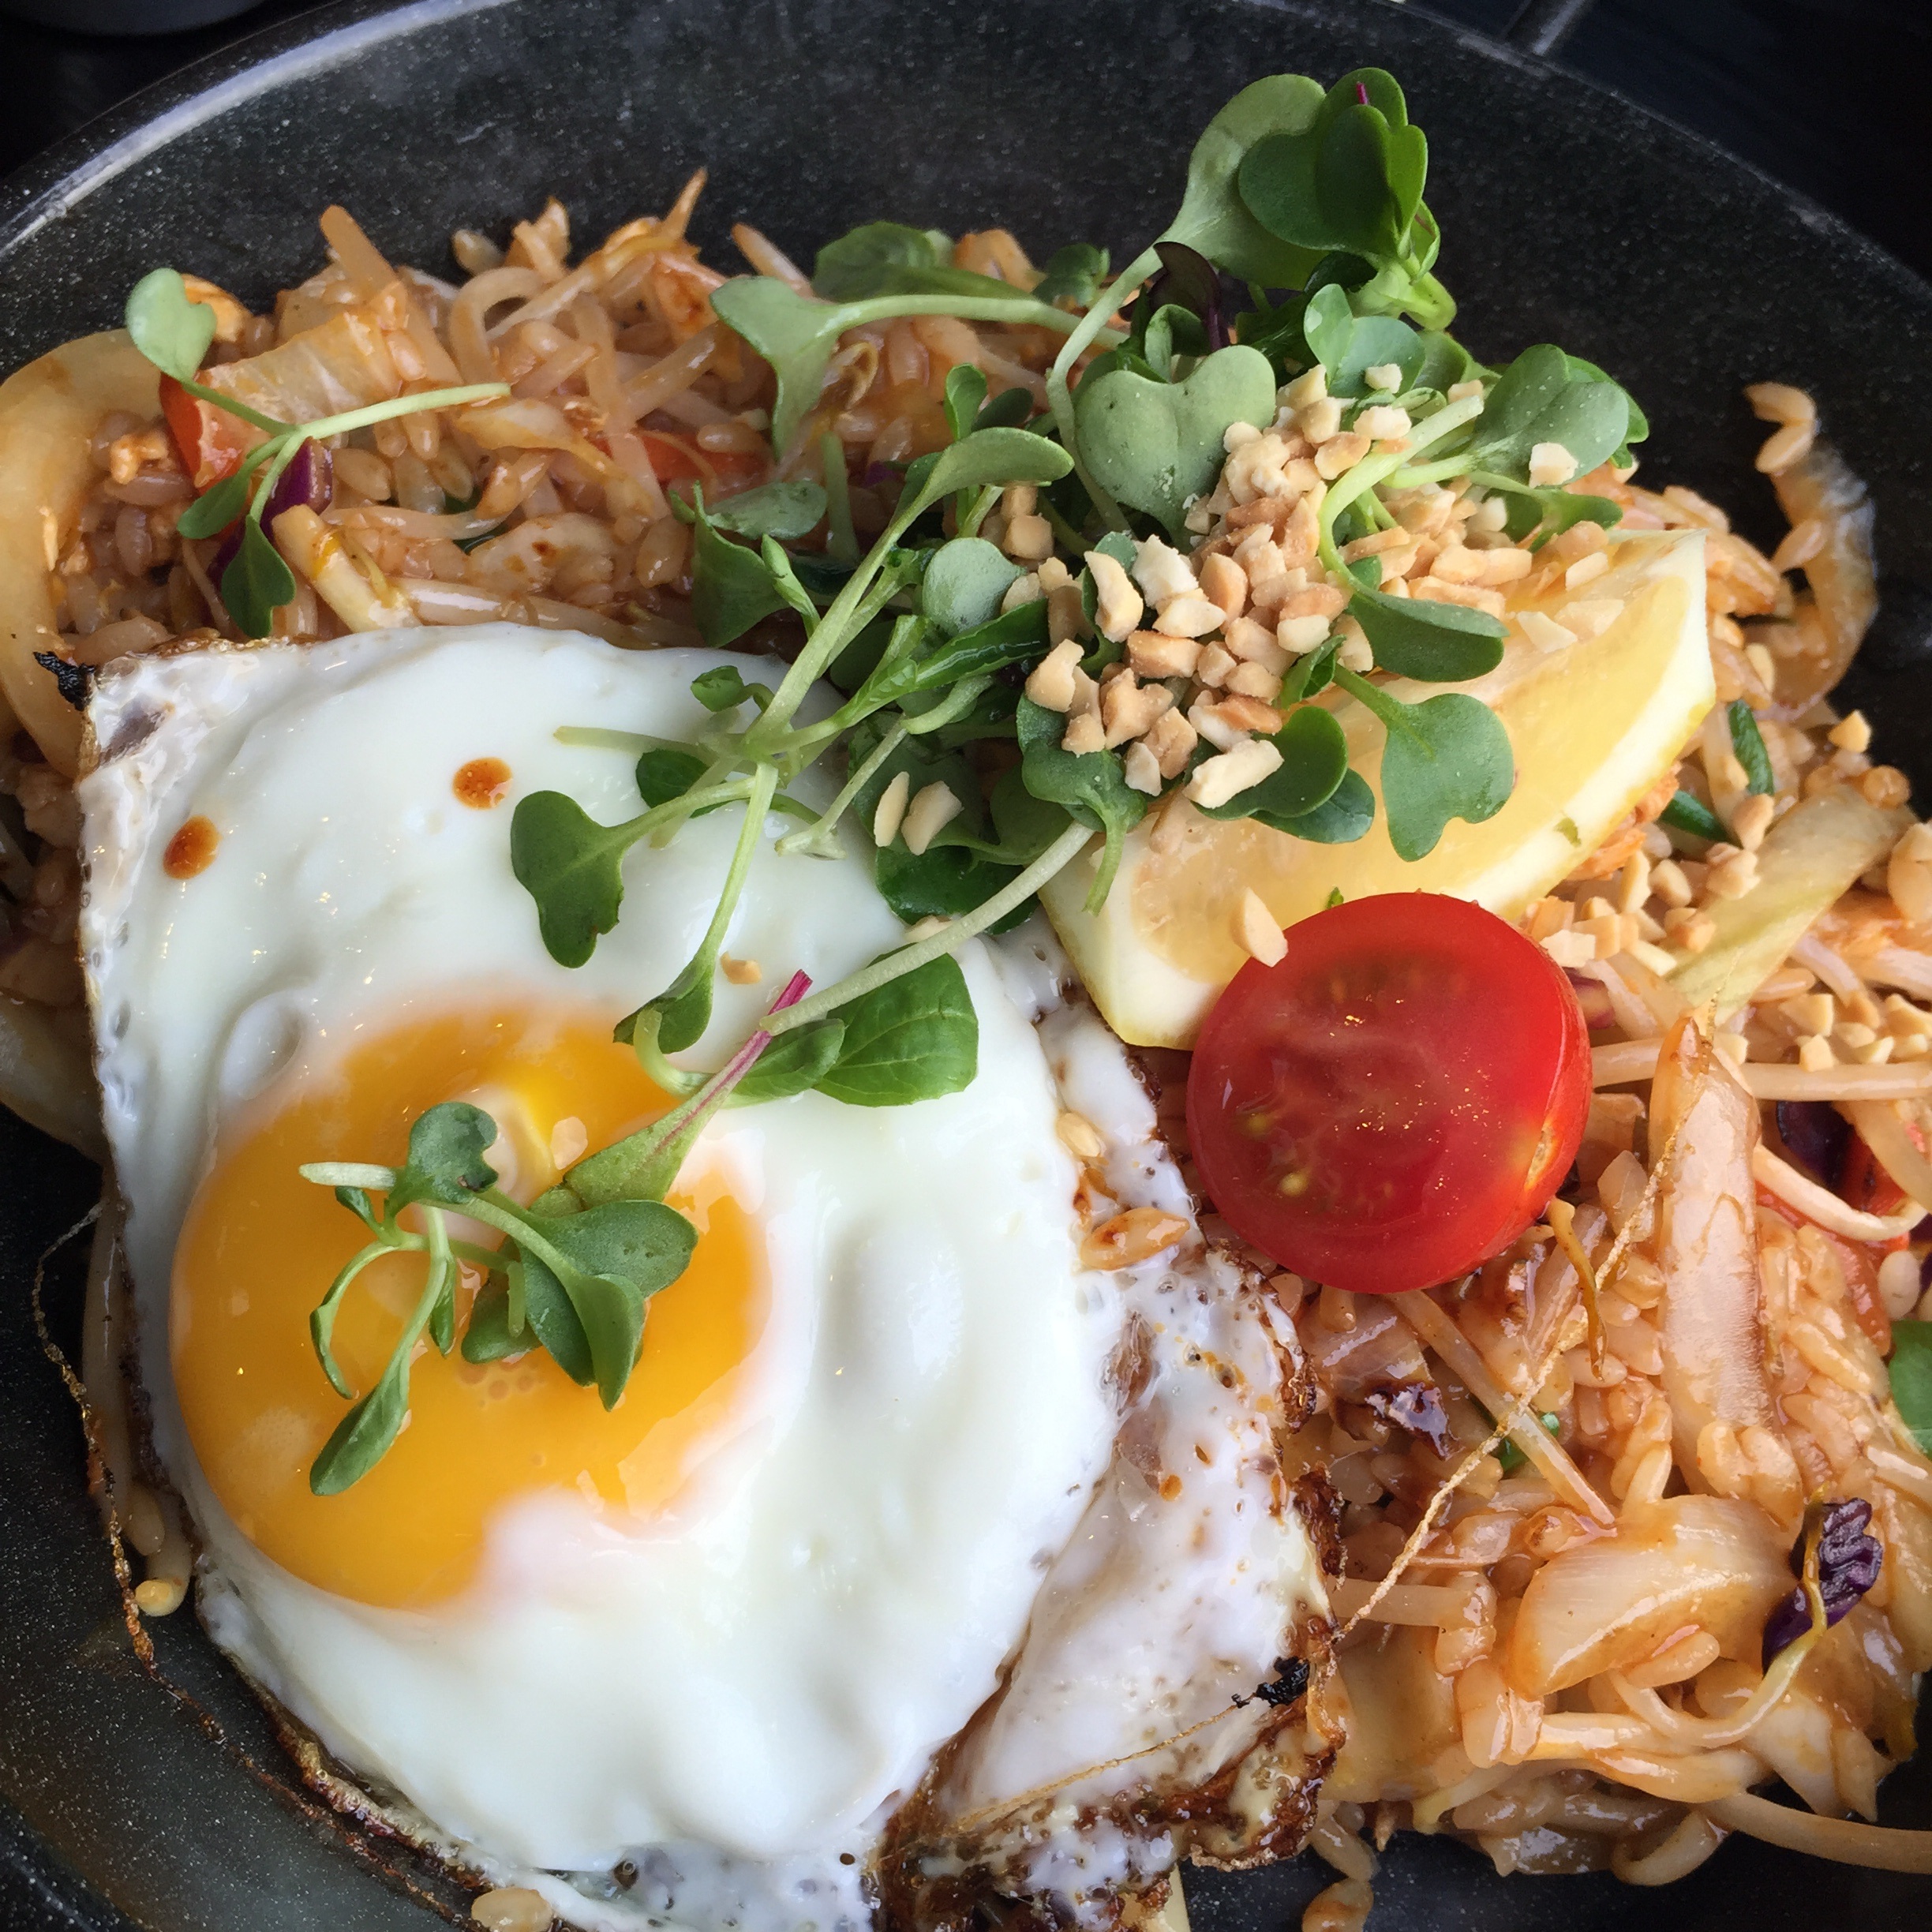
dish, meal, food, produce, breakfast, cuisine, asian food, common ground, grilled thai, nasir and lang, grilled thai nasir ko lang, the taste is a star g, gun vs, for entrance